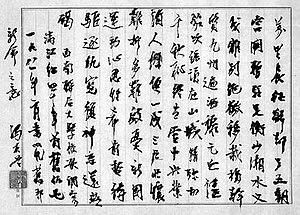
Lorsque la Seconde Guerre sino-japonaise a éclaté entre la Chine et le Japon en 1937, l'Université de Pékin, l'Université Tsinghua et l'Université de Nankai ont fusionné pour former l'Université temporaire de Changsha à Changsha et plus tard l'Université nationale associée du sud-ouest à Kunming et dans le Xian de Mengzi, au sud-ouest de la Chine dans la province du Yunnan. Après la guerre, les universités sont revenues dans leurs lieux d'origine et ont repris leur fonctionnement.